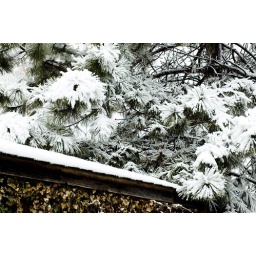
snow-covered pine tree reaches over our court-yard wall.